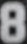
Number: 8